Whistler (radio)

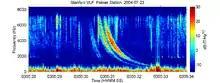
of an electromagnetic wave, as received by the VLF group's wave receiver at , .

A whistler is a very low frequency (VLF) electromagnetic (radio) wave generated by lightning. Frequencies of terrestrial whistlers are 1 kHz to 30 kHz, with maximum frequencies usually at 3 kHz to 5 kHz. Although they are electromagnetic waves, they occur at audio frequencies, and can be converted to audio using a suitable receiver. They are produced by lightning strikes (mostly intracloud and return-path) where the impulse travels along the Earth's magnetic field lines from one hemisphere to the other. They undergo dispersion of several kHz due to the slower velocity of the lower frequencies through the plasma environments of the ionosphere and magnetosphere. Thus they are perceived as a descending tone which can last for a few seconds. The study of whistlers categorizes them into Pure Note, Diffuse, 2-Hop, and Echo Train types.